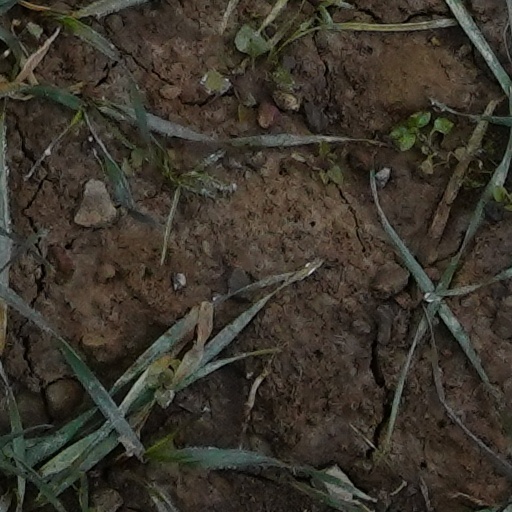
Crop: wheat